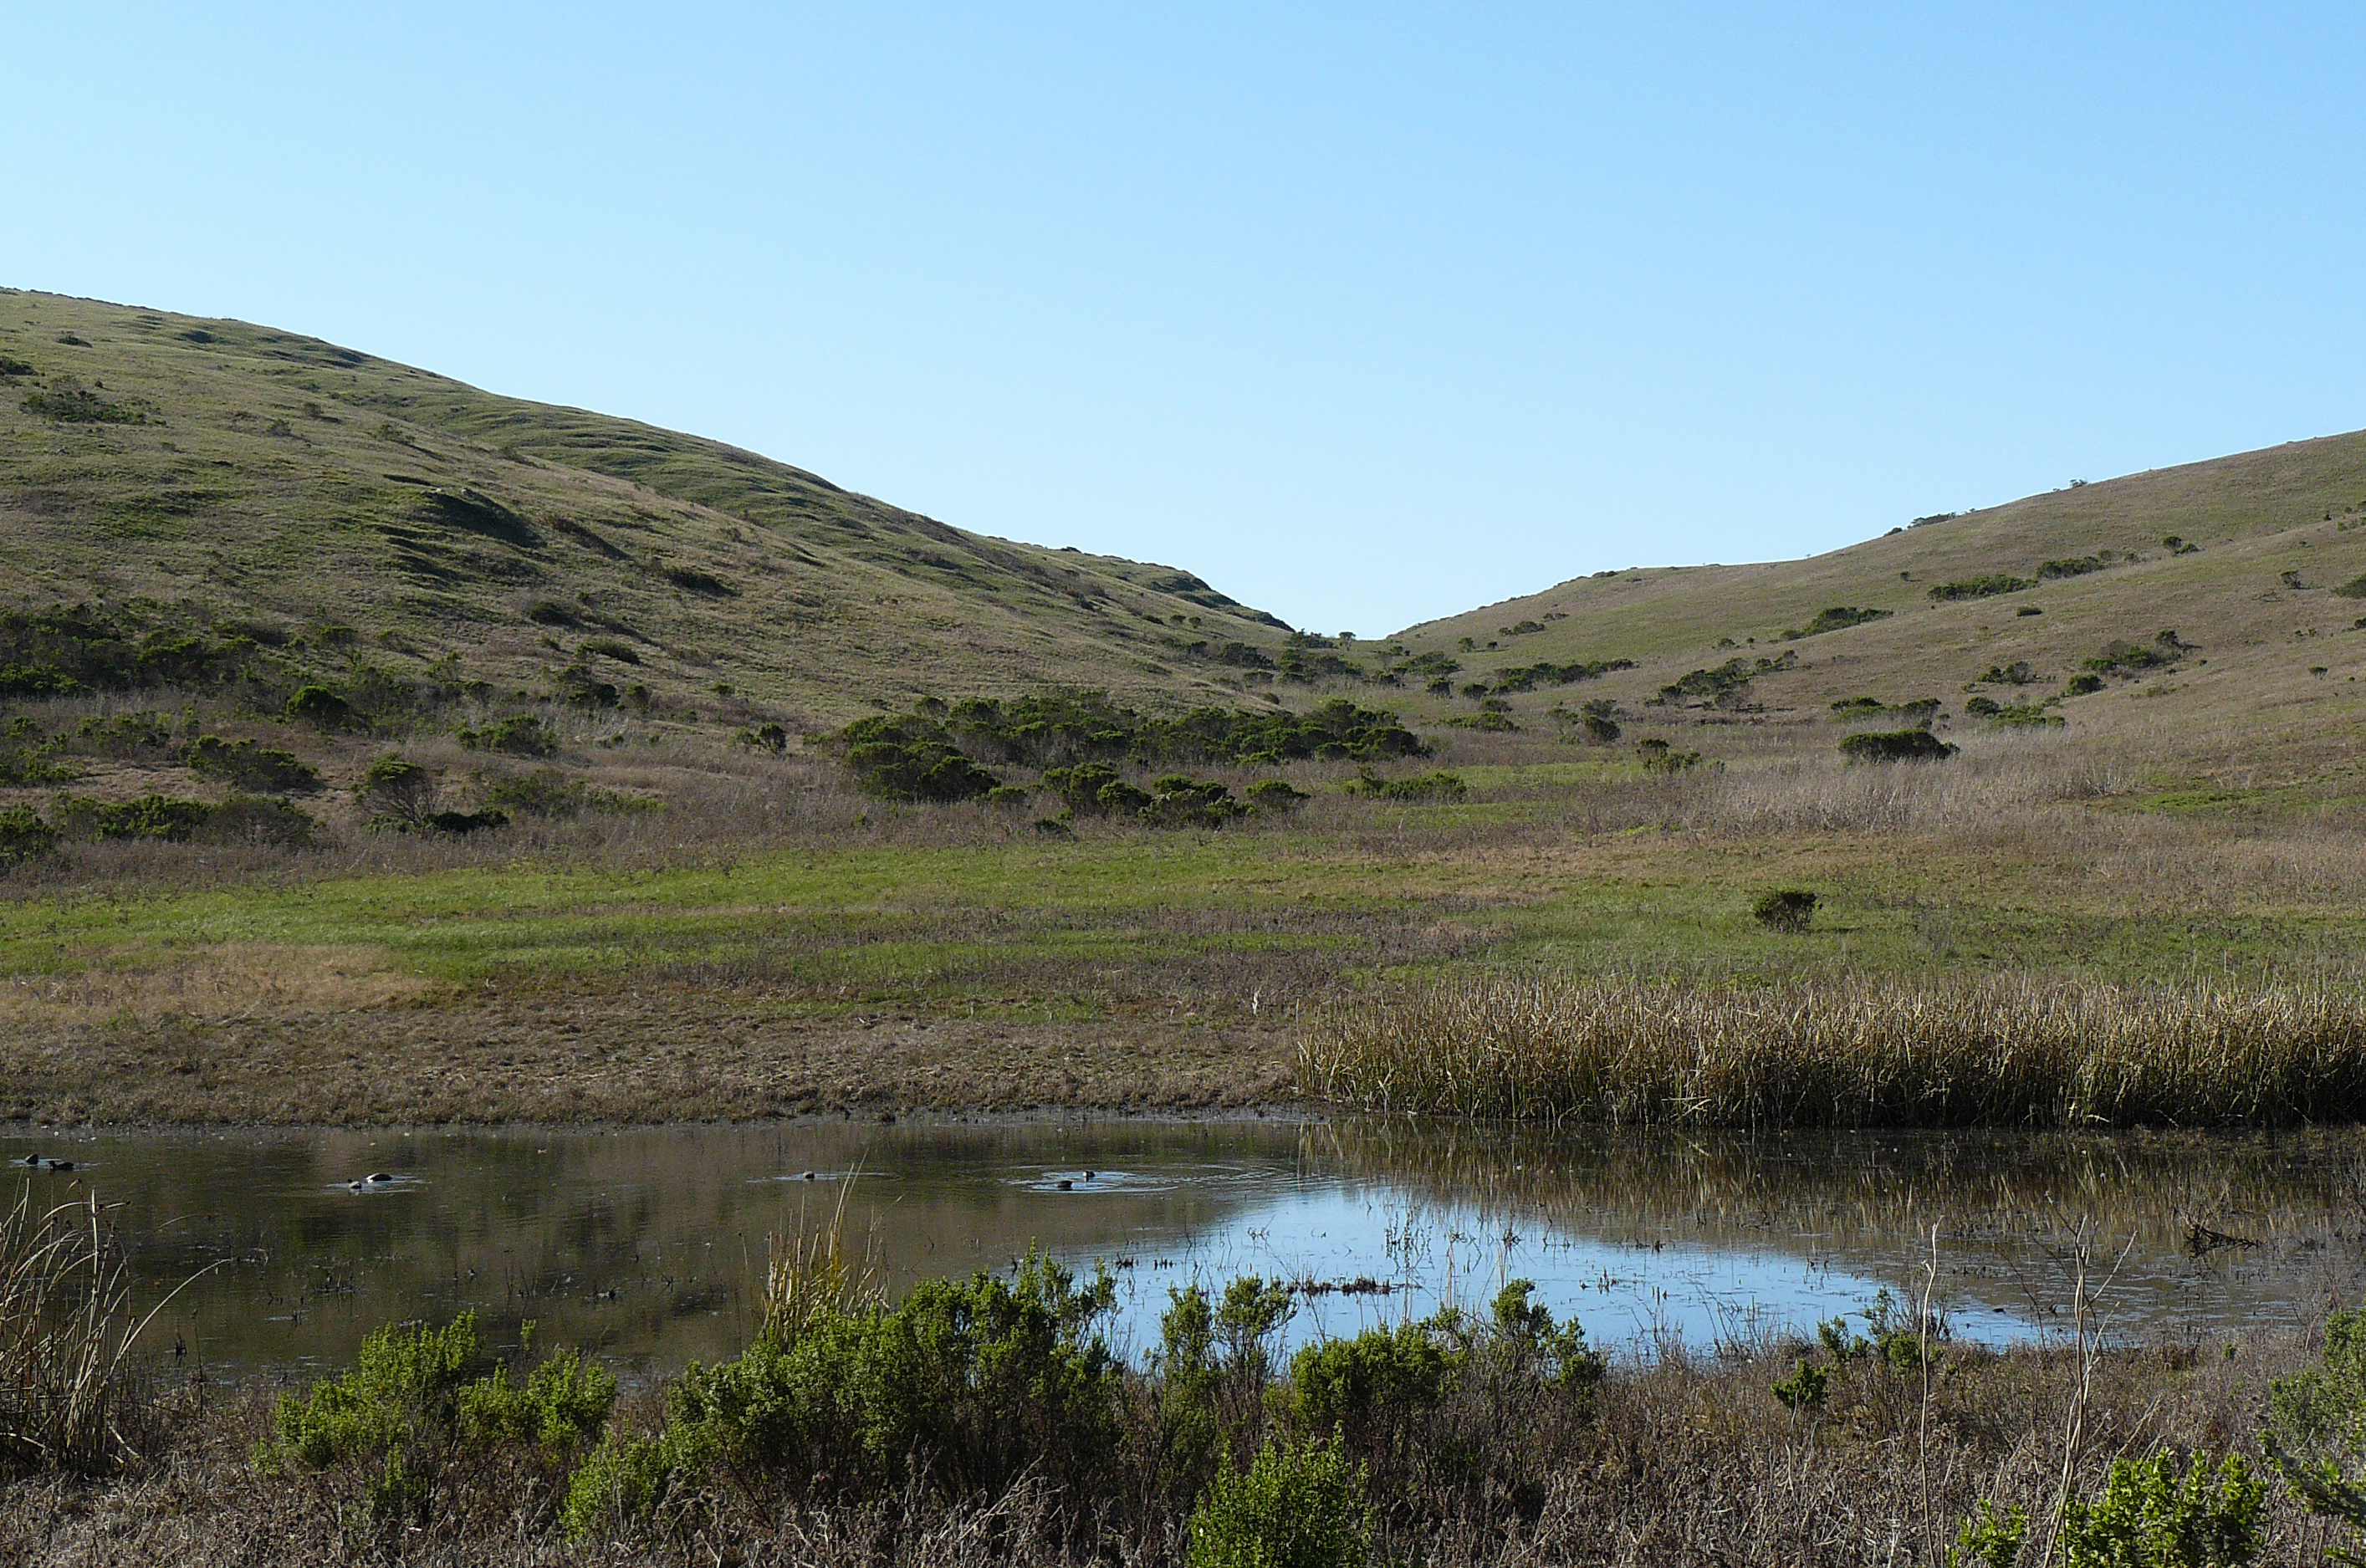
landscape, marsh, wilderness, mountain, prairie, hill, lake, reservoir, highland, ridge, plain, geology, grassland, wetland, bog, plateau, fell, habitat, loch, ecosystem, steppe, migratorywaterfowl, landform, tarn, natural environment, geographical feature